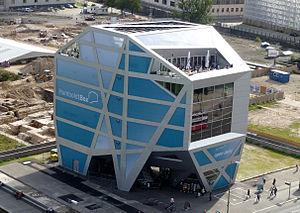
Le Forum Humboldt est un projet de musée dans le cadre de la reconstruction du château de Berlin. Sur le lieu occupé successivement par le château de Berlin puis par le palais de la République de l'ex-RDA, des expositions permanentes sur les cultures non européennes doivent prendre place à partir de 2019.